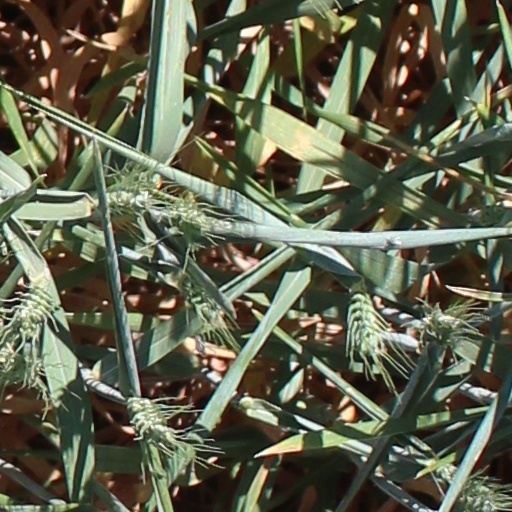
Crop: wheat